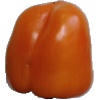
Label: orange_pepper